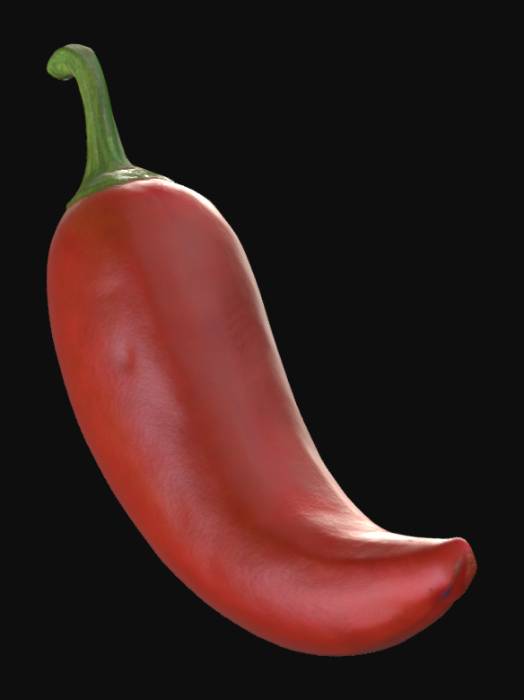
미적 점수 (1~10점): 7